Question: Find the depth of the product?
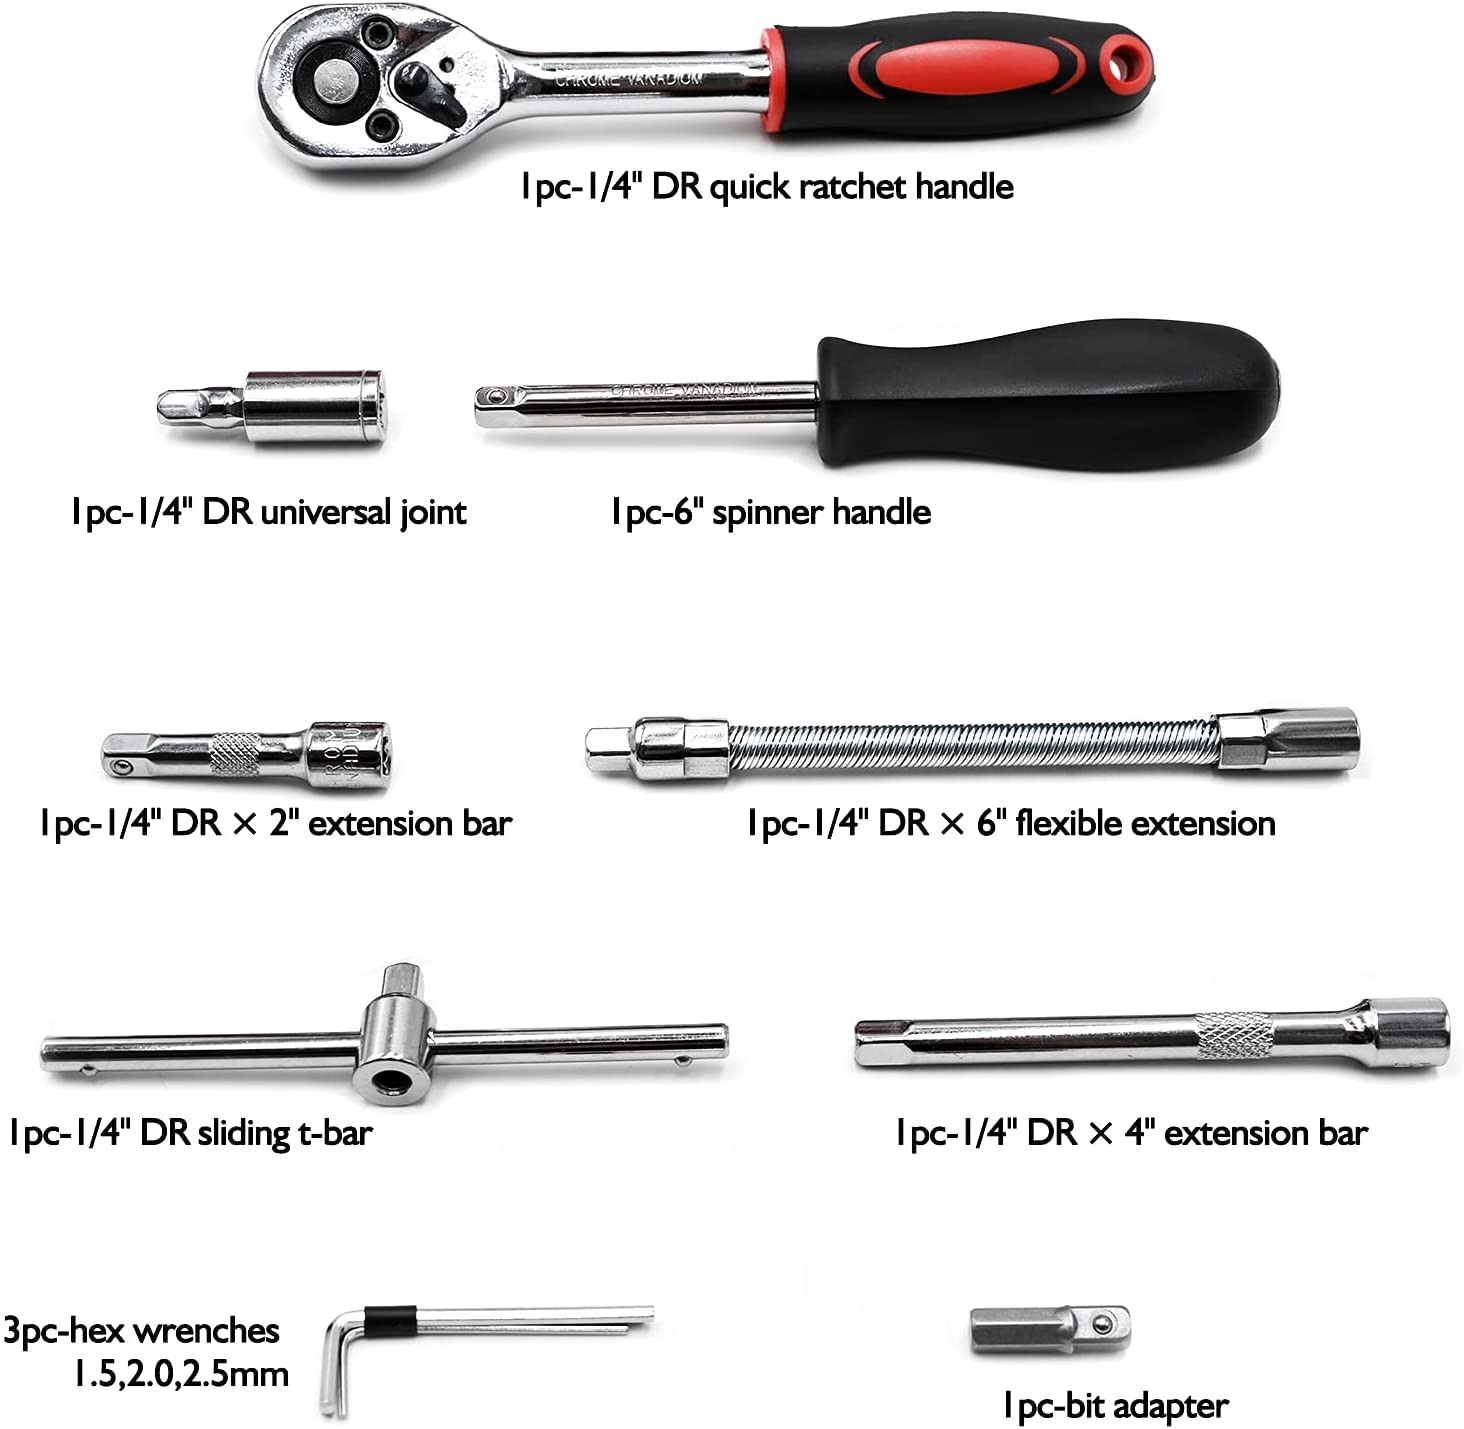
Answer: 6.0 inch